Khyri Thomas

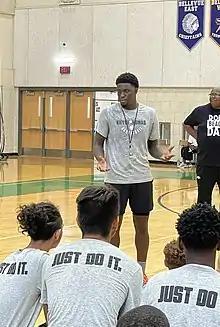
Thomas in 2022

Khyri Jaquan Thomas (born May 8, 1996) is an American professional basketball player for the Calgary Surge of the Canadian Elite Basketball League. He played college basketball for the Creighton Bluejays. He was drafted 38th overall by the Philadelphia 76ers in the 2018 NBA draft and then traded to the Detroit Pistons.